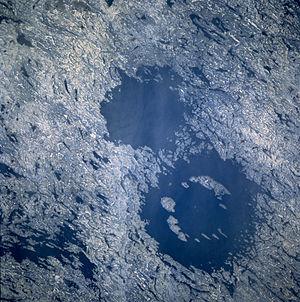
Le Lac à l'Eau Claire, au Québec, Canada, vu depuis la Navette Spatiale.